Here (play)

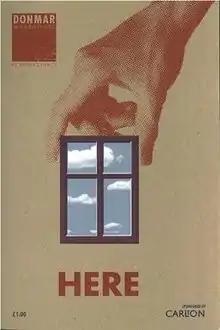
Premiere programme

Here is a philosophical comedic play by British playwright Michael Frayn. It is about a young couple who move into a new flat and perpetually argue about how they make decisions. It was first performed at the Donmar Warehouse in 1993, when it starred Iain Glen as Phil and Teresa Banham as Cath. It flopped at the time but it has since been re-written. A BBC radio production was broadcast in 2007 with the roles played by Samuel West, Lucy Trageer and Margaret Courtney as Pat the landlady. It was revived on stage at the Rose Theatre, Kingston in April 2012 starring Zawe Ashton, Alex Beckett and Alison Steadman.